Julia de Burgos

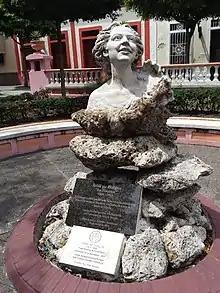
Bust of Julia de Burgos in Santo Domingo, Puerto Rico

On September 14, 2010, in a ceremony held in San Juan, the United States Postal Service honored Burgos' life and literary work with the issuance of a first class postage stamp, the 26th release in the postal system's "Literary Arts" series. The stamp's portrait was created by Toronto-based artist Jody Hewgill.